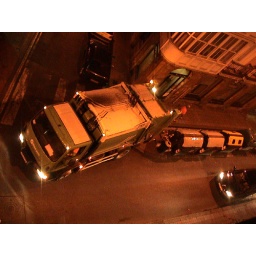
My feet in the sky of Bilbao and my head in San Francisco street